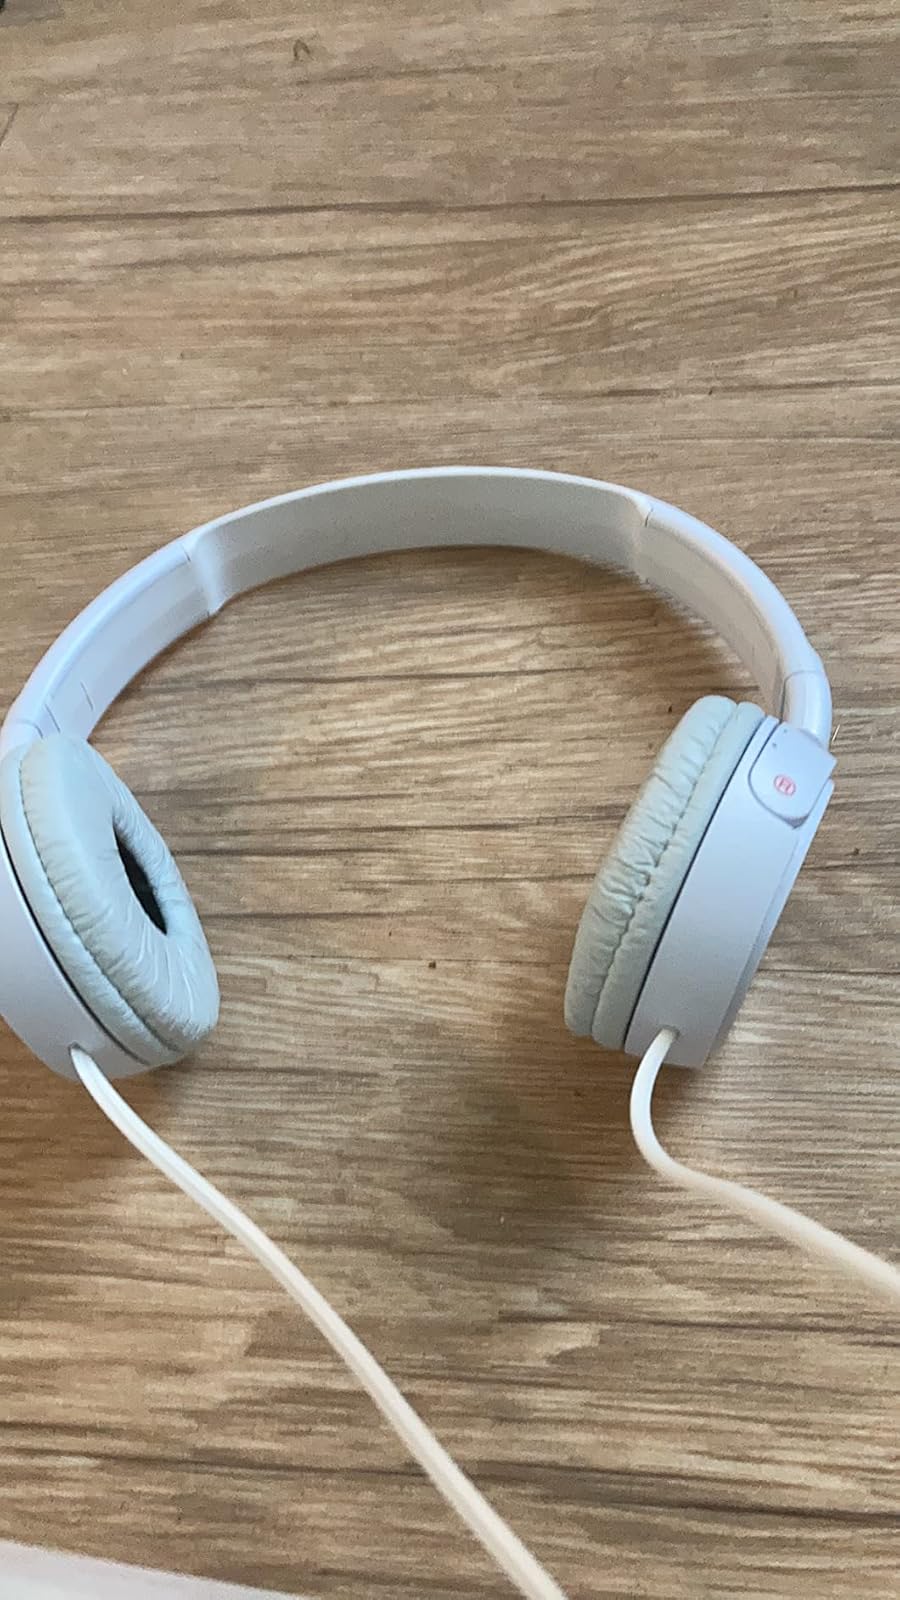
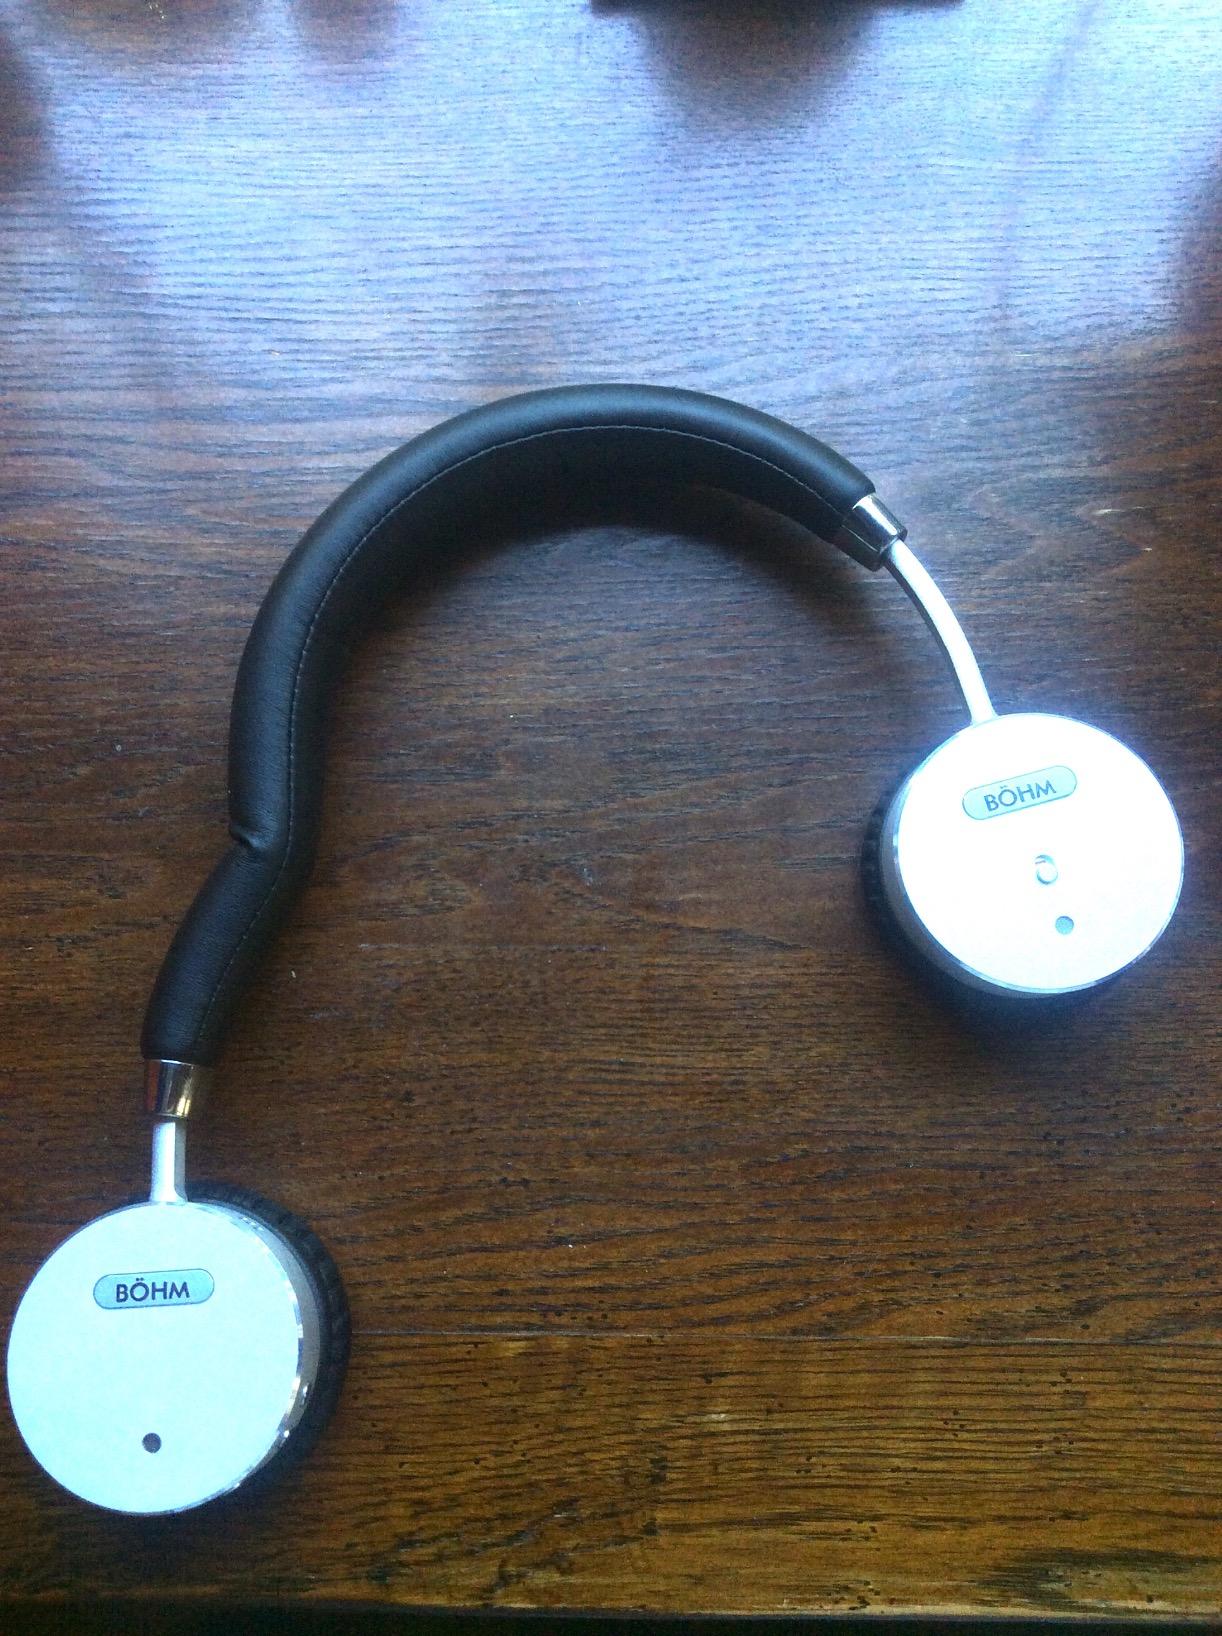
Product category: headphones
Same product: no